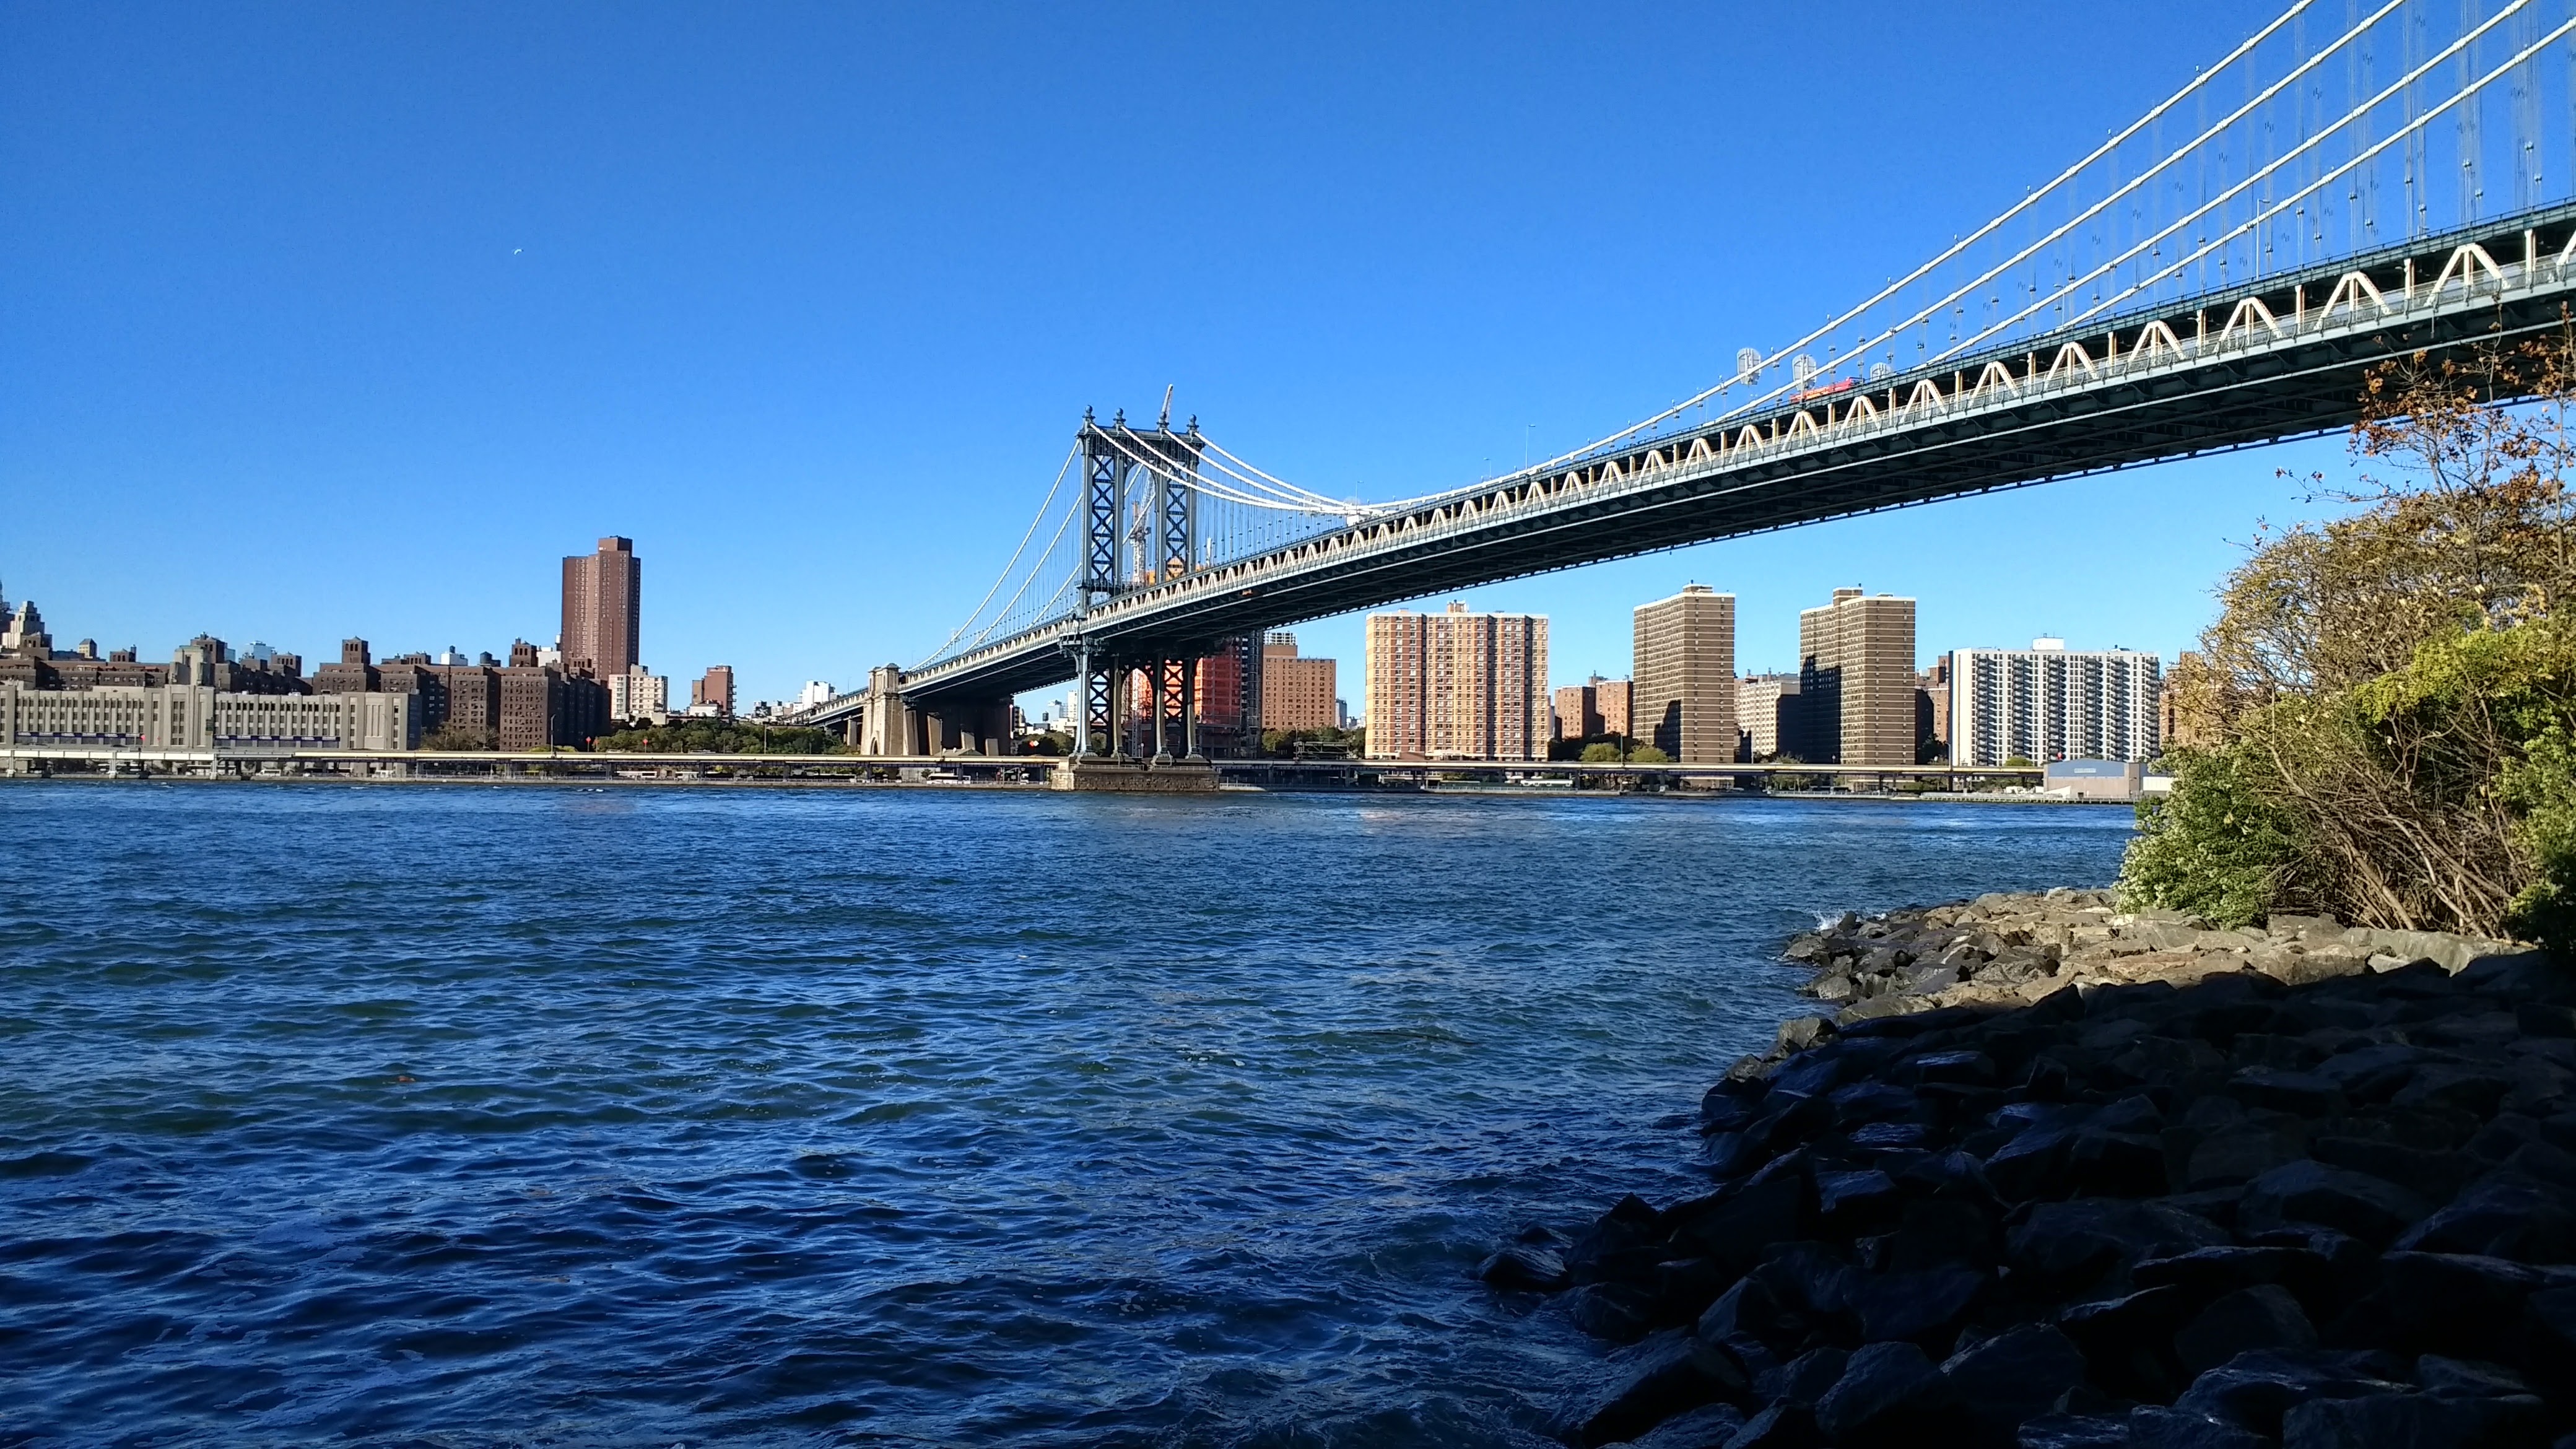
bridge, landmark, river, cityscape, nonbuilding structure, sea, arch bridge